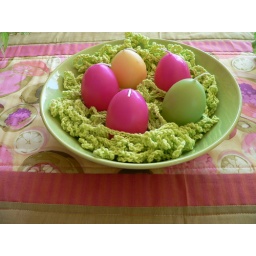
easter grass hooked with one ball of Katia Bamboo in lime